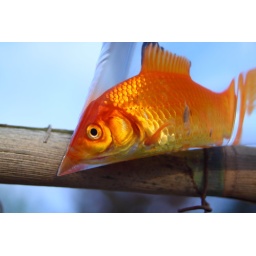
A live goldfish, hoping for a kind buyer, kept in a small plastic bag hanging from a road-side scaffold of sorts...